Kirkuk

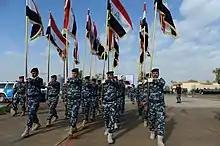
Iraqi Personnel Graduate From Kirkuk

American and British military forces led an invasion of Iraq in March 2003, marking the start of the Second Iraq War. Kurdish "peshmerga" fighters assisted in the 2003 capture of Kirkuk. Though the "peshmerga" were allowed to operate even after the Coalition Provisional Authority (CPA) disbanded and outlawed most of the armed militias in Iraq, the "peshmerga" were eventually asked to withdraw from Kirkuk and other Kurdish held provinces.